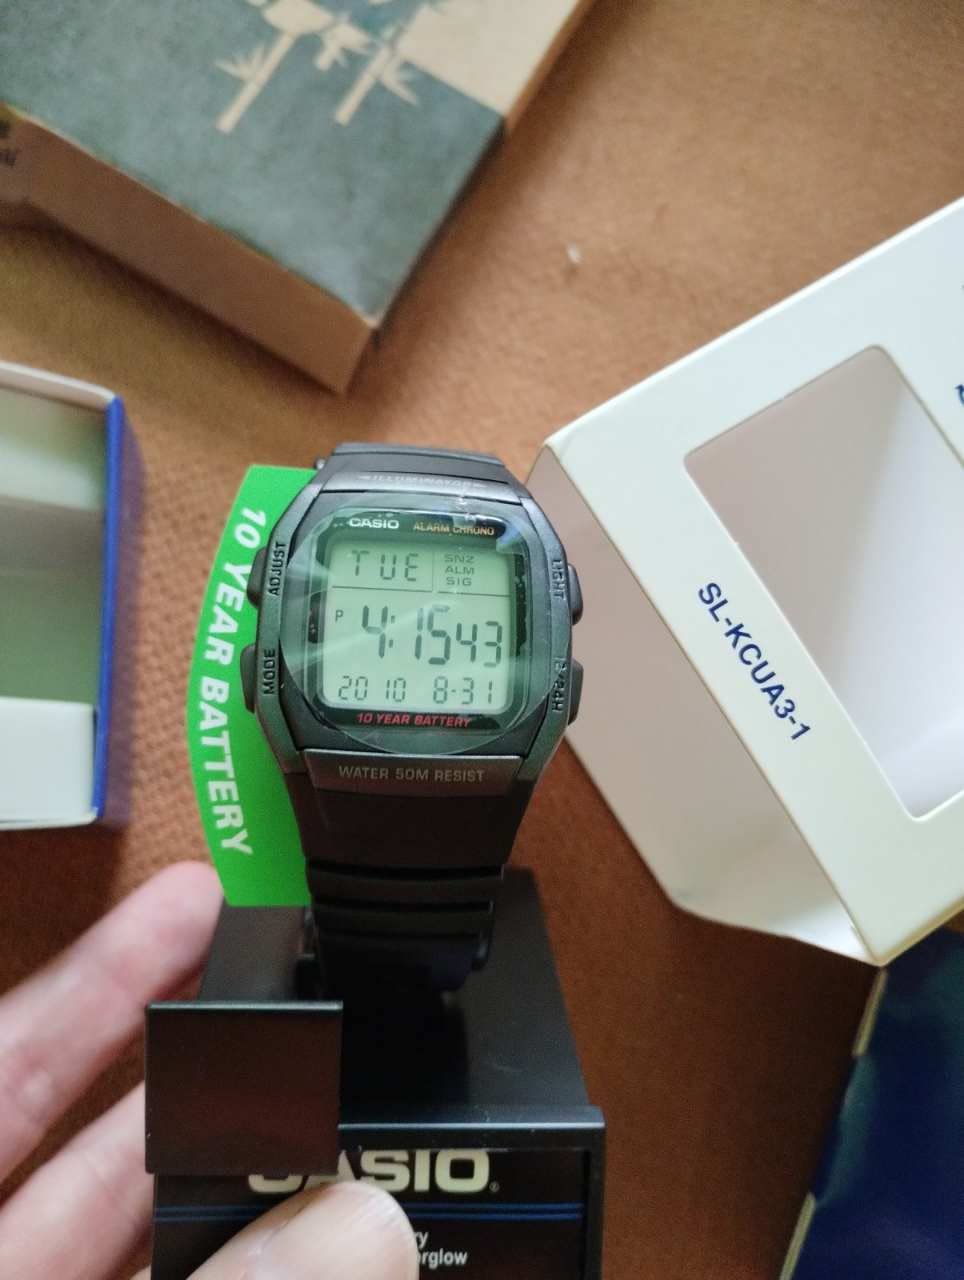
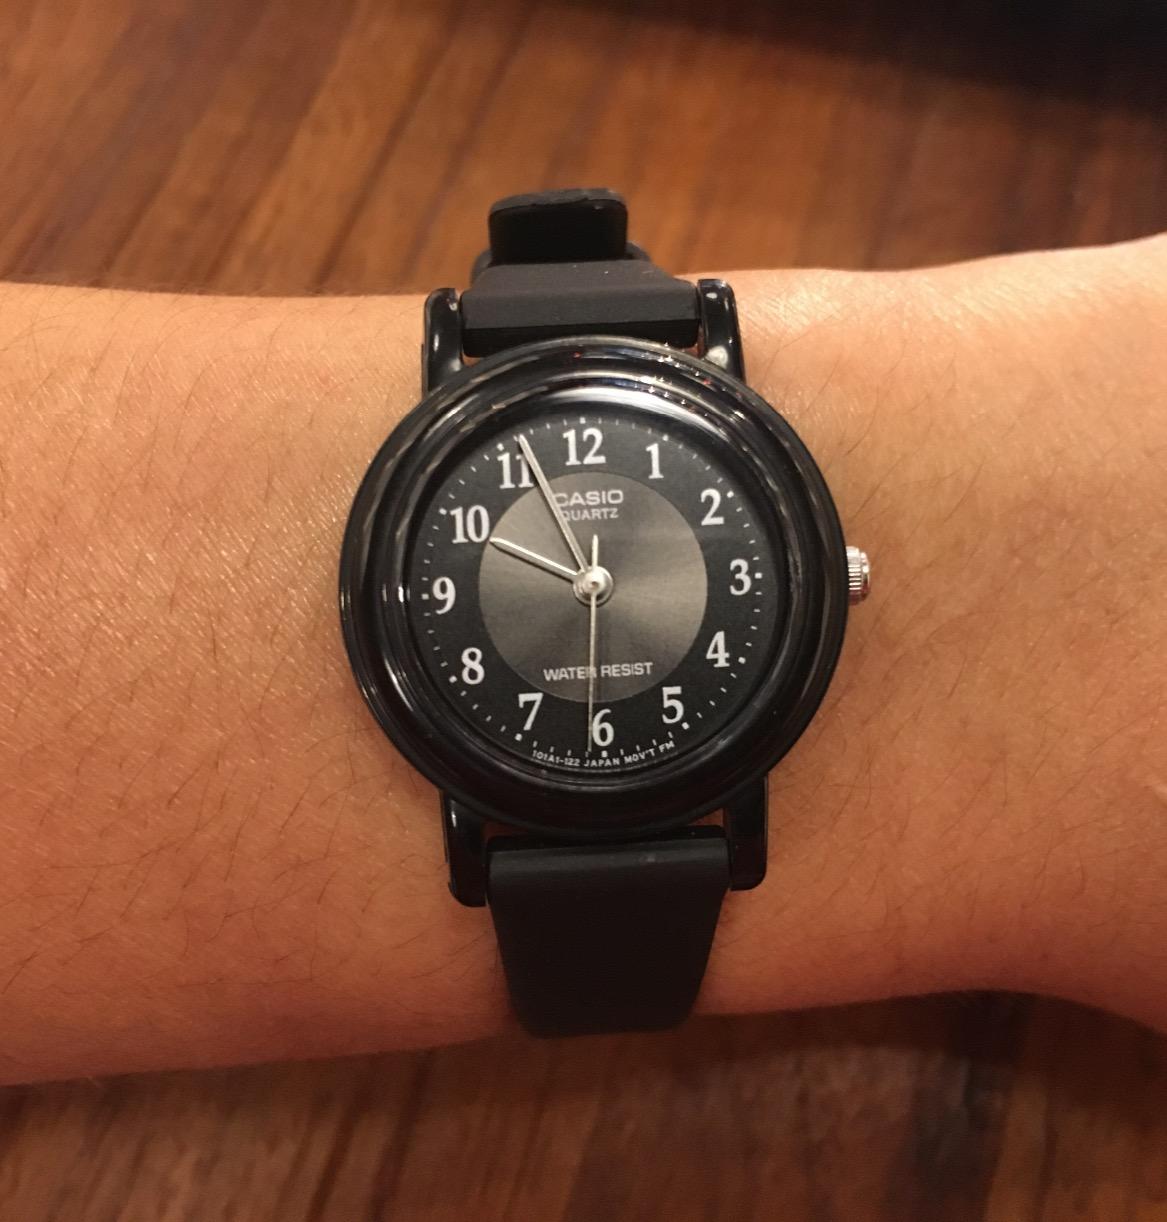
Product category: accessories_watch
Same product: no